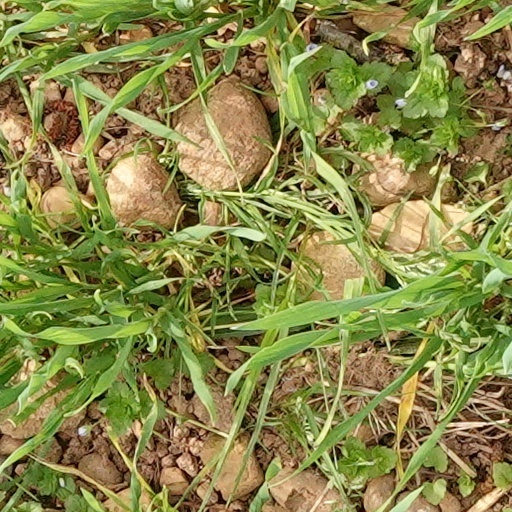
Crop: wheat